Sanford Hotel

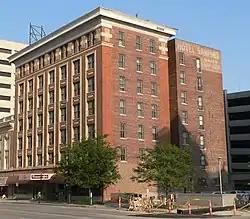
The building in 2012

The Sanford Hotel, also known as the Conant Hotel, is a historic seven-story building in Omaha, Nebraska. It was built as a hotel for Dr. Harold Gifford, an ophthalmologist, self-professed socialist, and real estate investor, in 1916–1917. The hotel was managed by Harley Conant, who renamed it the Conant Hotel in 1939. The building was designed in the Chicago school style by architect John Latenser Sr. It has been listed on the National Register of Historic Places since September 26, 1985.